California grizzly bear

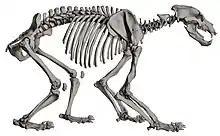
Illustration of a California grizzly bear skeleton

The California grizzly was historically considered an enormous bear. Father Pedro Font, an early missionary, described the local grizzly bears, writing, "He was horrible, fierce, large, and fat." In the 1800s, multiple newspaper accounts mentioned bears weighing well over ; the hind foot of one particular adult male grizzly was measured at long by wide, and claws were often wide by long. Measurements of museum specimens, however, demonstrate that this bear was no larger than those present in the rest of North America, with average body size estimates ranging from to depending on methodology.